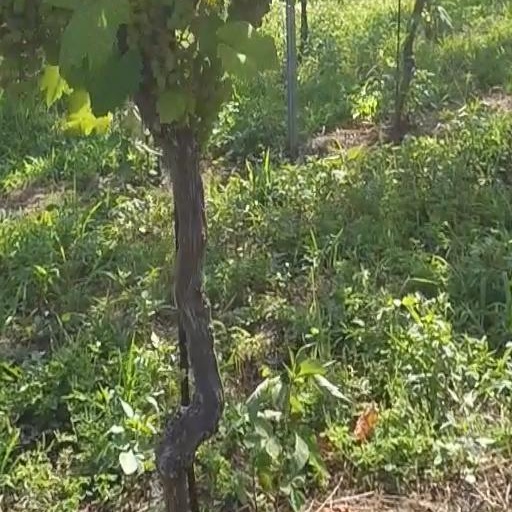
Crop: grape